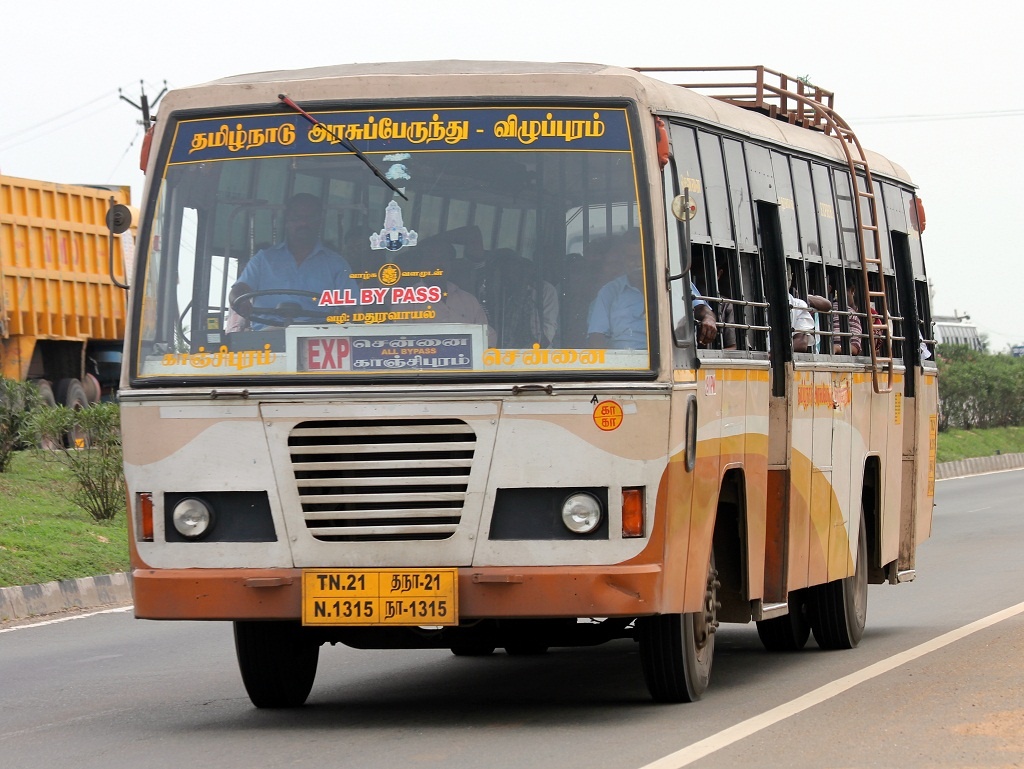
A Villupuram division TNSTC bus